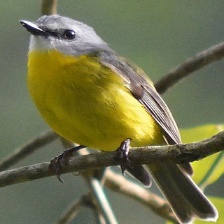
Species: EASTERN YELLOW ROBIN
Scientific name: EOPSALTRIA AUSTRALIS
ImageNet parent category: robin